Camilo Mayada

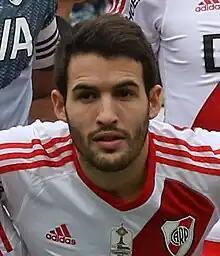
Mayada with River Plate in 2016

Camilo Sebastián Mayada Mesa (born 8 January 1991) is a Uruguayan professional footballer who plays as a full-back and midfielder for Peñarol.